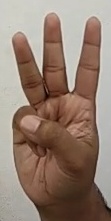
ASL sign: W